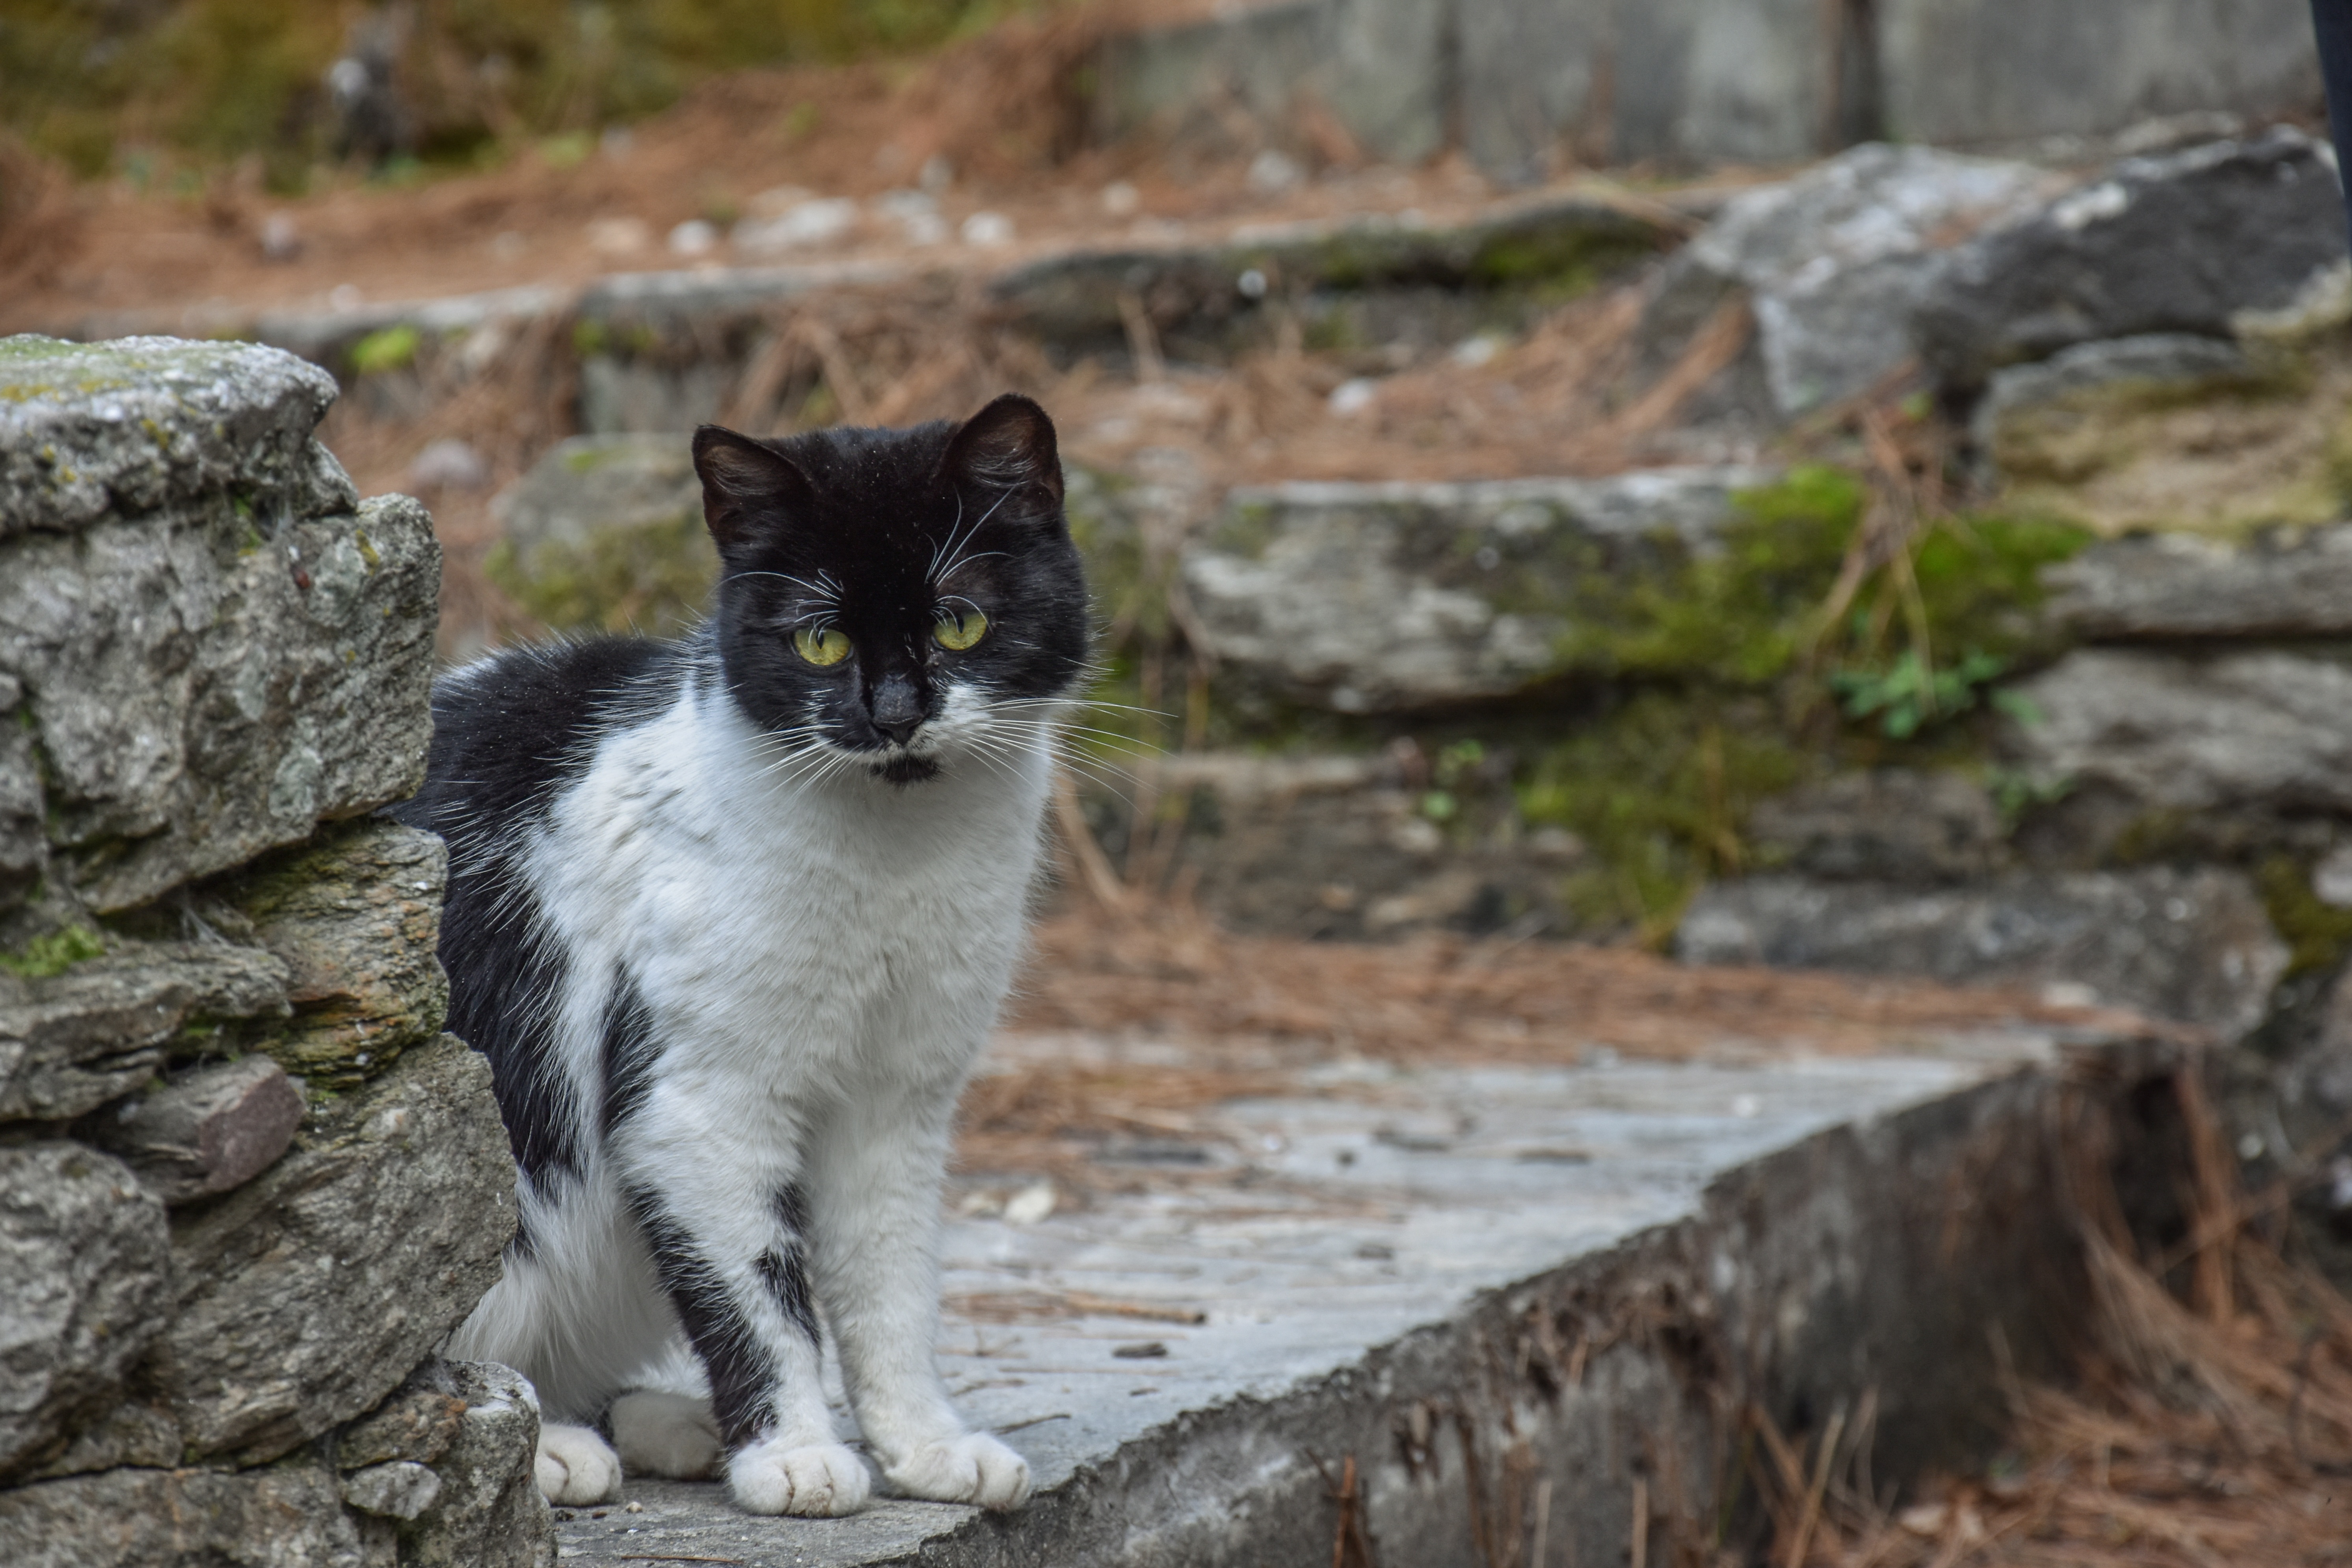
silhouette, animal, cute, alone, wildlife, pet, kitten, cat, sitting, mammal, black cat, black, fauna, eyes, whiskers, kitty, vertebrate, creature, domestic, wild cat, small to medium sized cats, cat like mammal